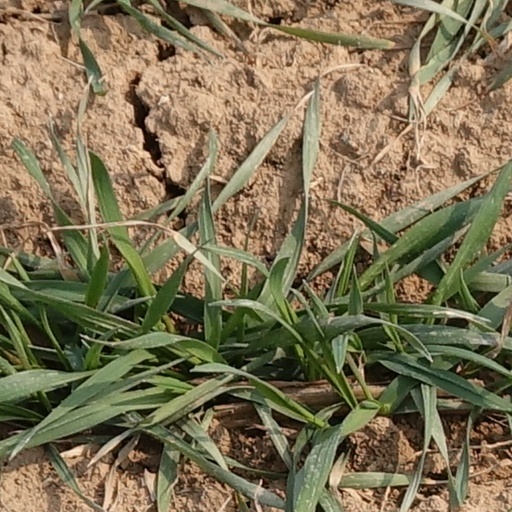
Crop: wheat